Currency war

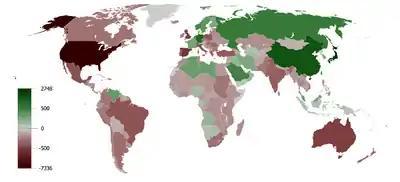
Cumulative current account balance 1980–2008 (US$ Billions) based on International Monetary Fund data

Devaluation, with its adverse consequences, has historically rarely been a preferred strategy. According to economist Richard N. Cooper, writing in 1971, a substantial devaluation is one of the most "traumatic" policies a government can adopt – it almost always resulted in cries of outrage and calls for the government to be replaced. Devaluation can lead to a reduction in citizens' standard of living as their purchasing power is reduced both when they buy imports and when they travel abroad. It also can add to inflationary pressure. Devaluation can make interest payments on international debt more expensive if those debts are denominated in a foreign currency, and it can discourage foreign investors. At least until the 21st century, a strong currency was commonly seen as a mark of prestige, while devaluation was associated with weak governments.